Magnet keeper

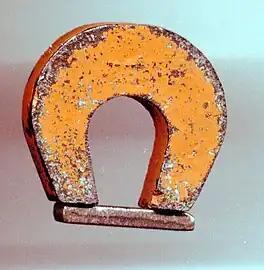
A "horseshoe magnet" made of Alnico 5, about 1 inch high. The metal bar (bottom) is a keeper.

A magnet keeper, also known historically as an armature, is a bar made from magnetically soft iron or steel, which is placed across the poles of a permanent magnet to help preserve the strength of the magnet by completing the magnetic circuit; it is important for magnets that have low magnetic coercivity, such as alnico magnets (0.07T).